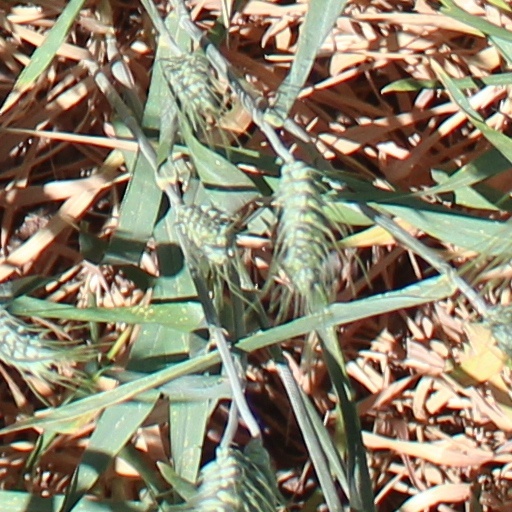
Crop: wheat